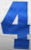
Number: 4